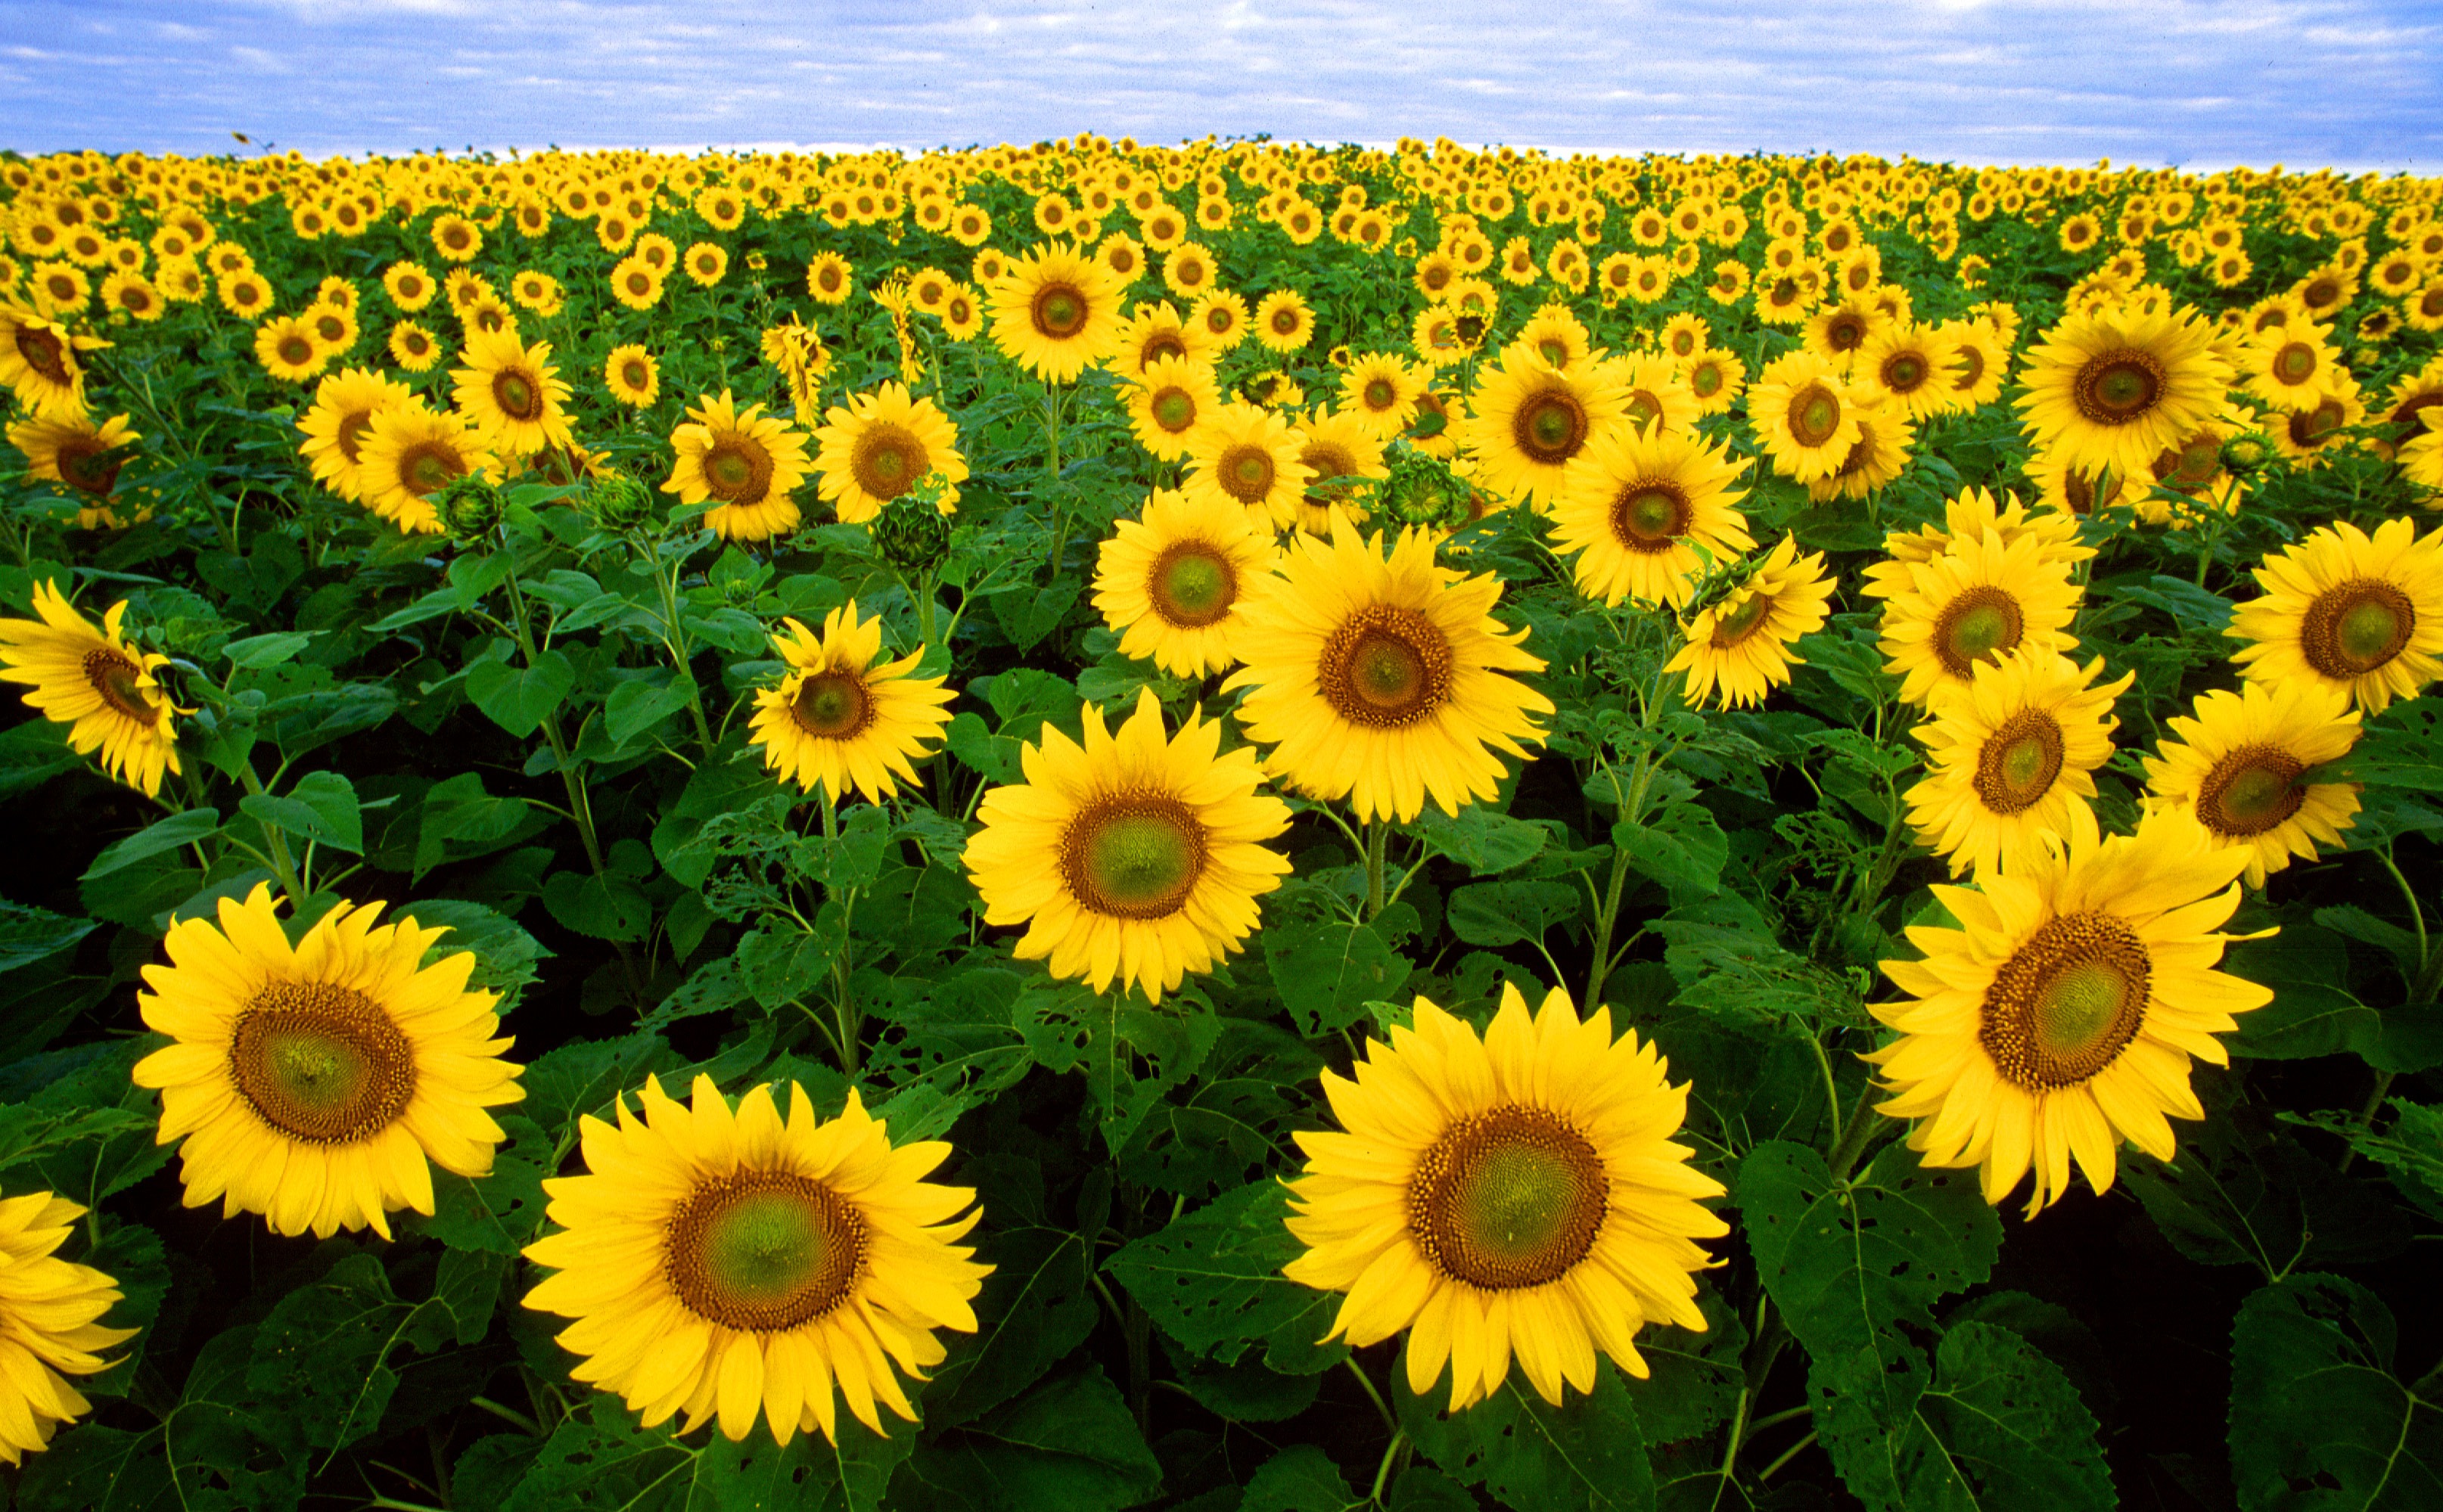
nature, blossom, plant, sky, field, flower, bloom, yellow, flora, sunflower, plants, flowers, sunflowers, flowering plant, daisy family, hd wallpaper, asterales, sunflower seed, annual plant, land plant